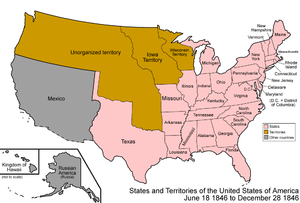
Cet article retrace la chronologie de l'évolution territoriale des États-Unis. Il liste les modifications géographiques intérieures et extérieures de ce pays.
Cette page concerne des événements d'actualité qui se sont produits durant l'année 1846 du calendrier grégorien aux États-Unis.